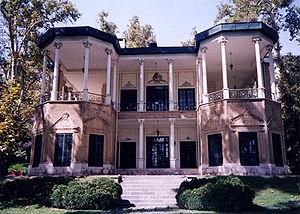
Le palais de Niavaran est situé à Téhéran en Iran, dans le quartier de Shemiran au nord de la ville. C'est un complexe architectural constitué de plusieurs palais et d'un musée. Le palais Sahebqaraniyeh, datant du temps de Nassereddine Chah Qadjar et le petit palais d'Ahmad Chah sont aussi situés dans ce complexe.